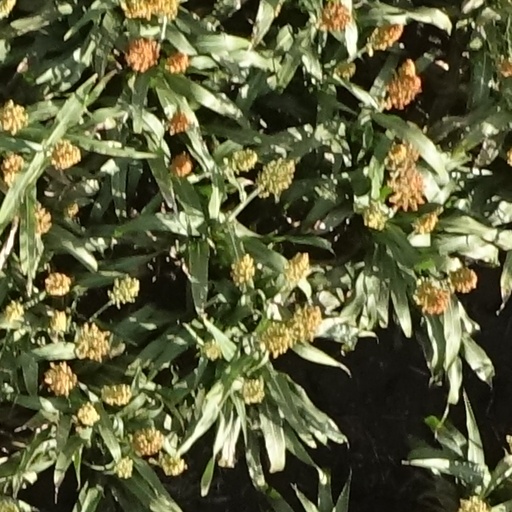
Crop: sorghum